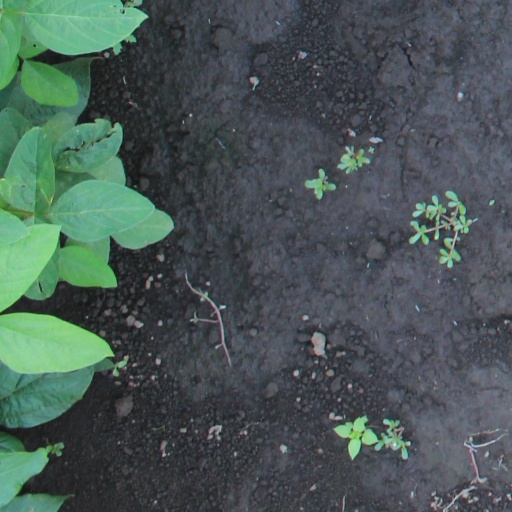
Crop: soybean